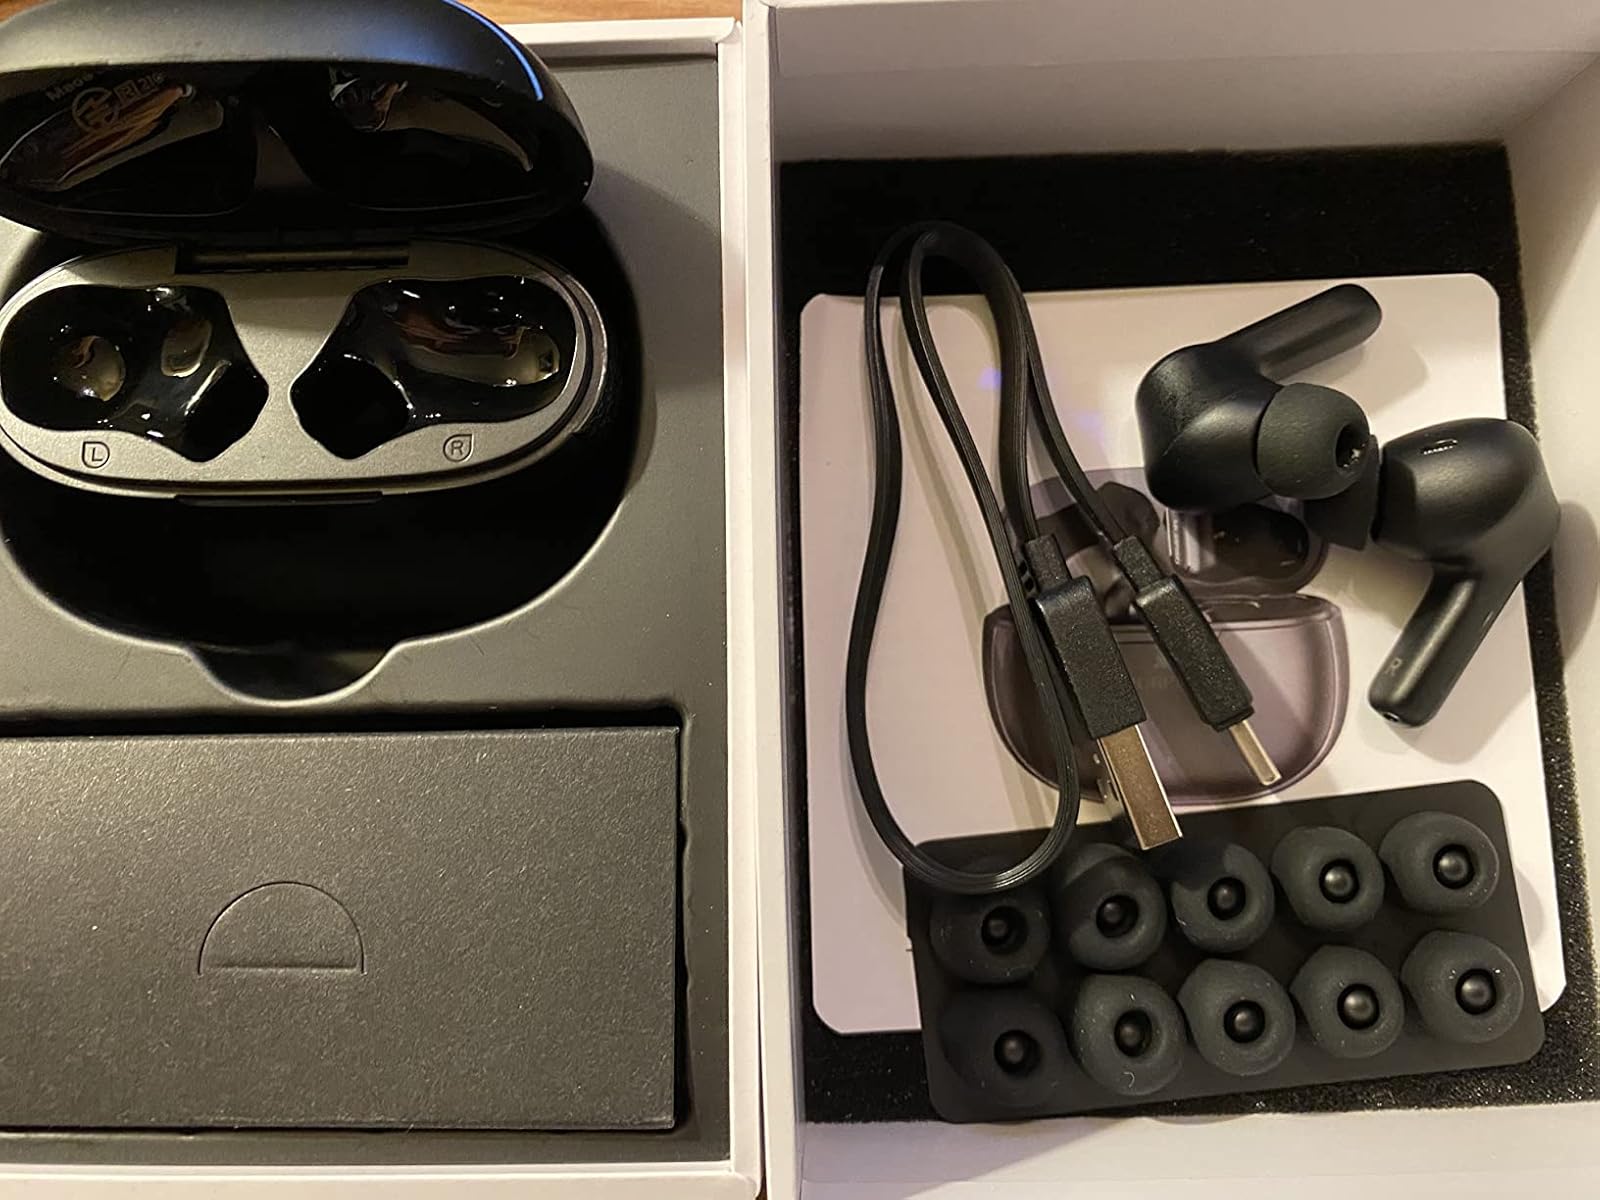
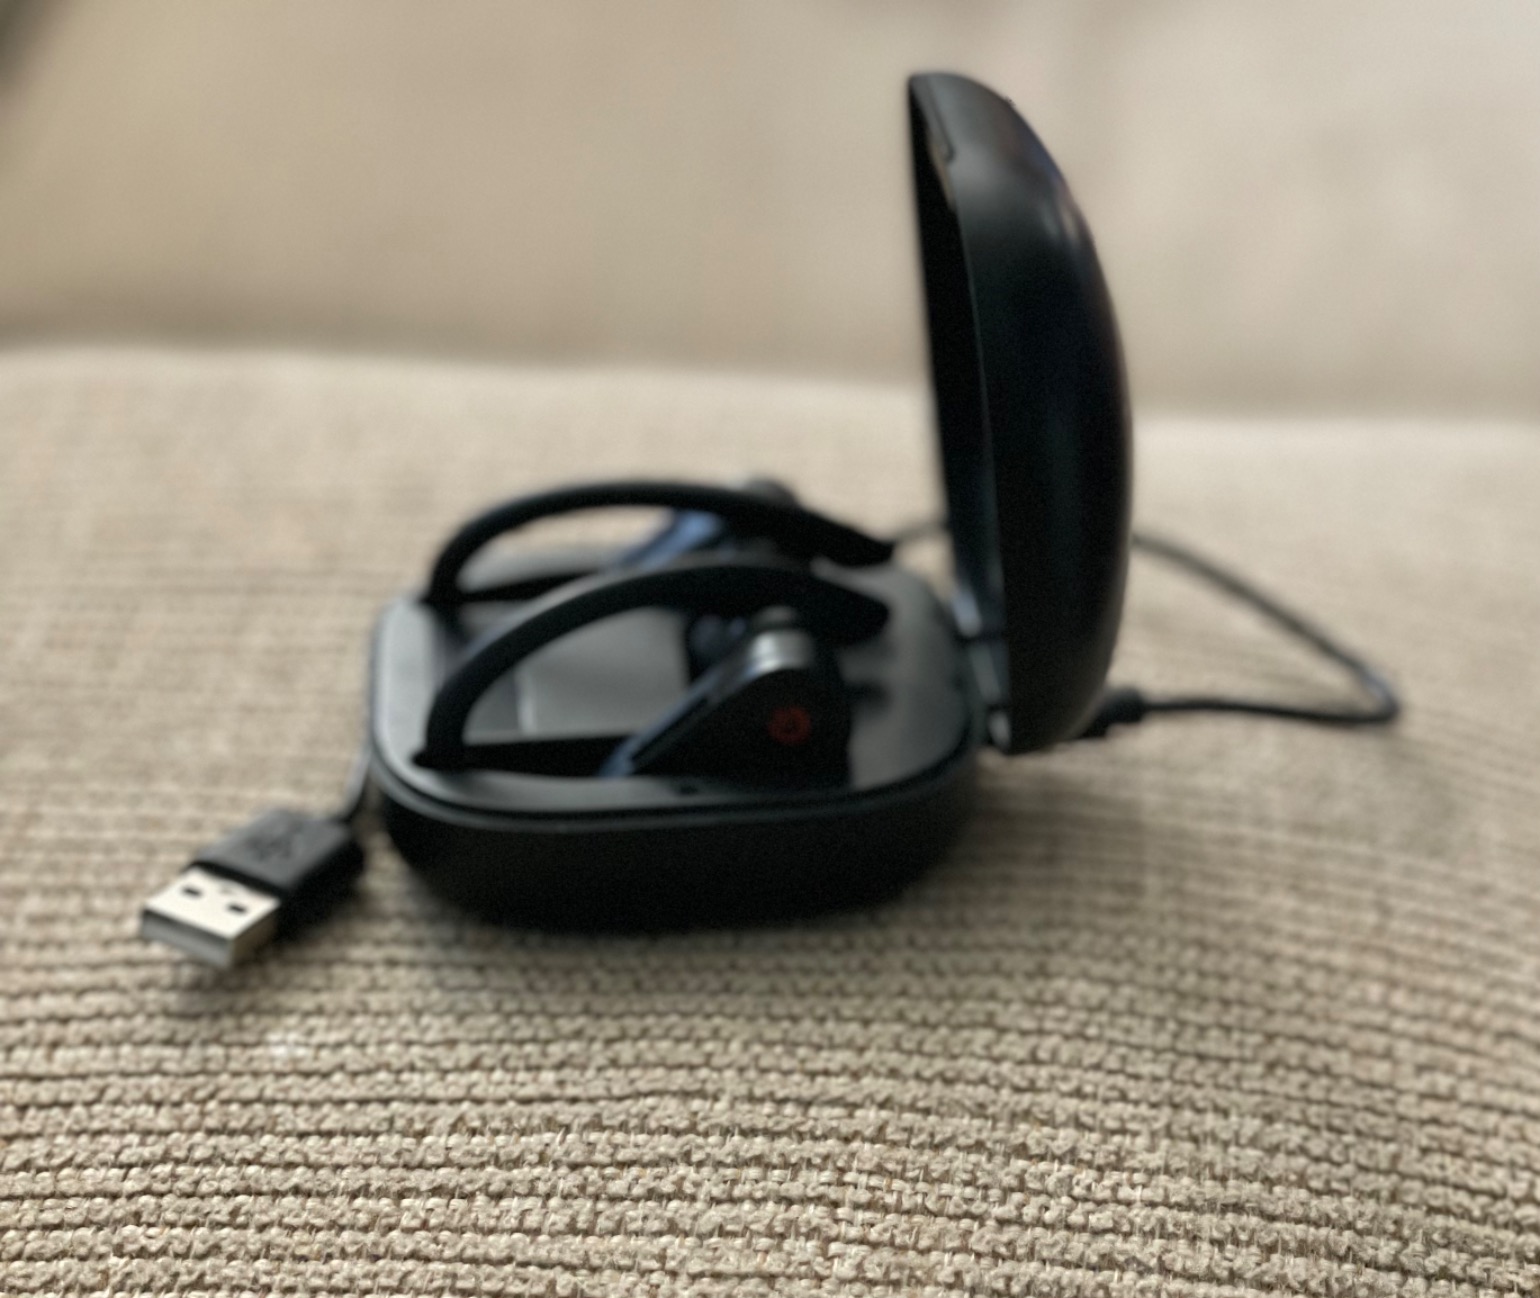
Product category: earbuds
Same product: no